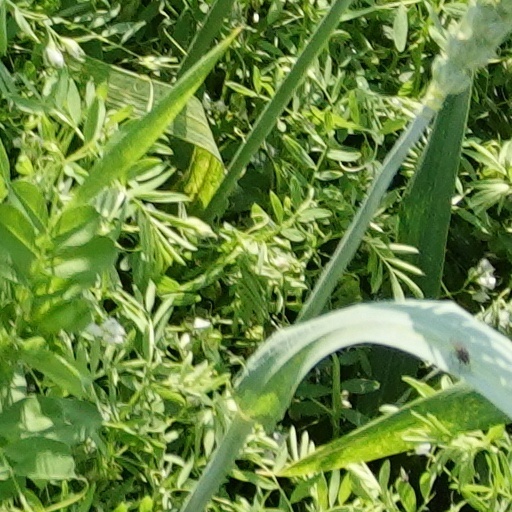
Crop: wheat